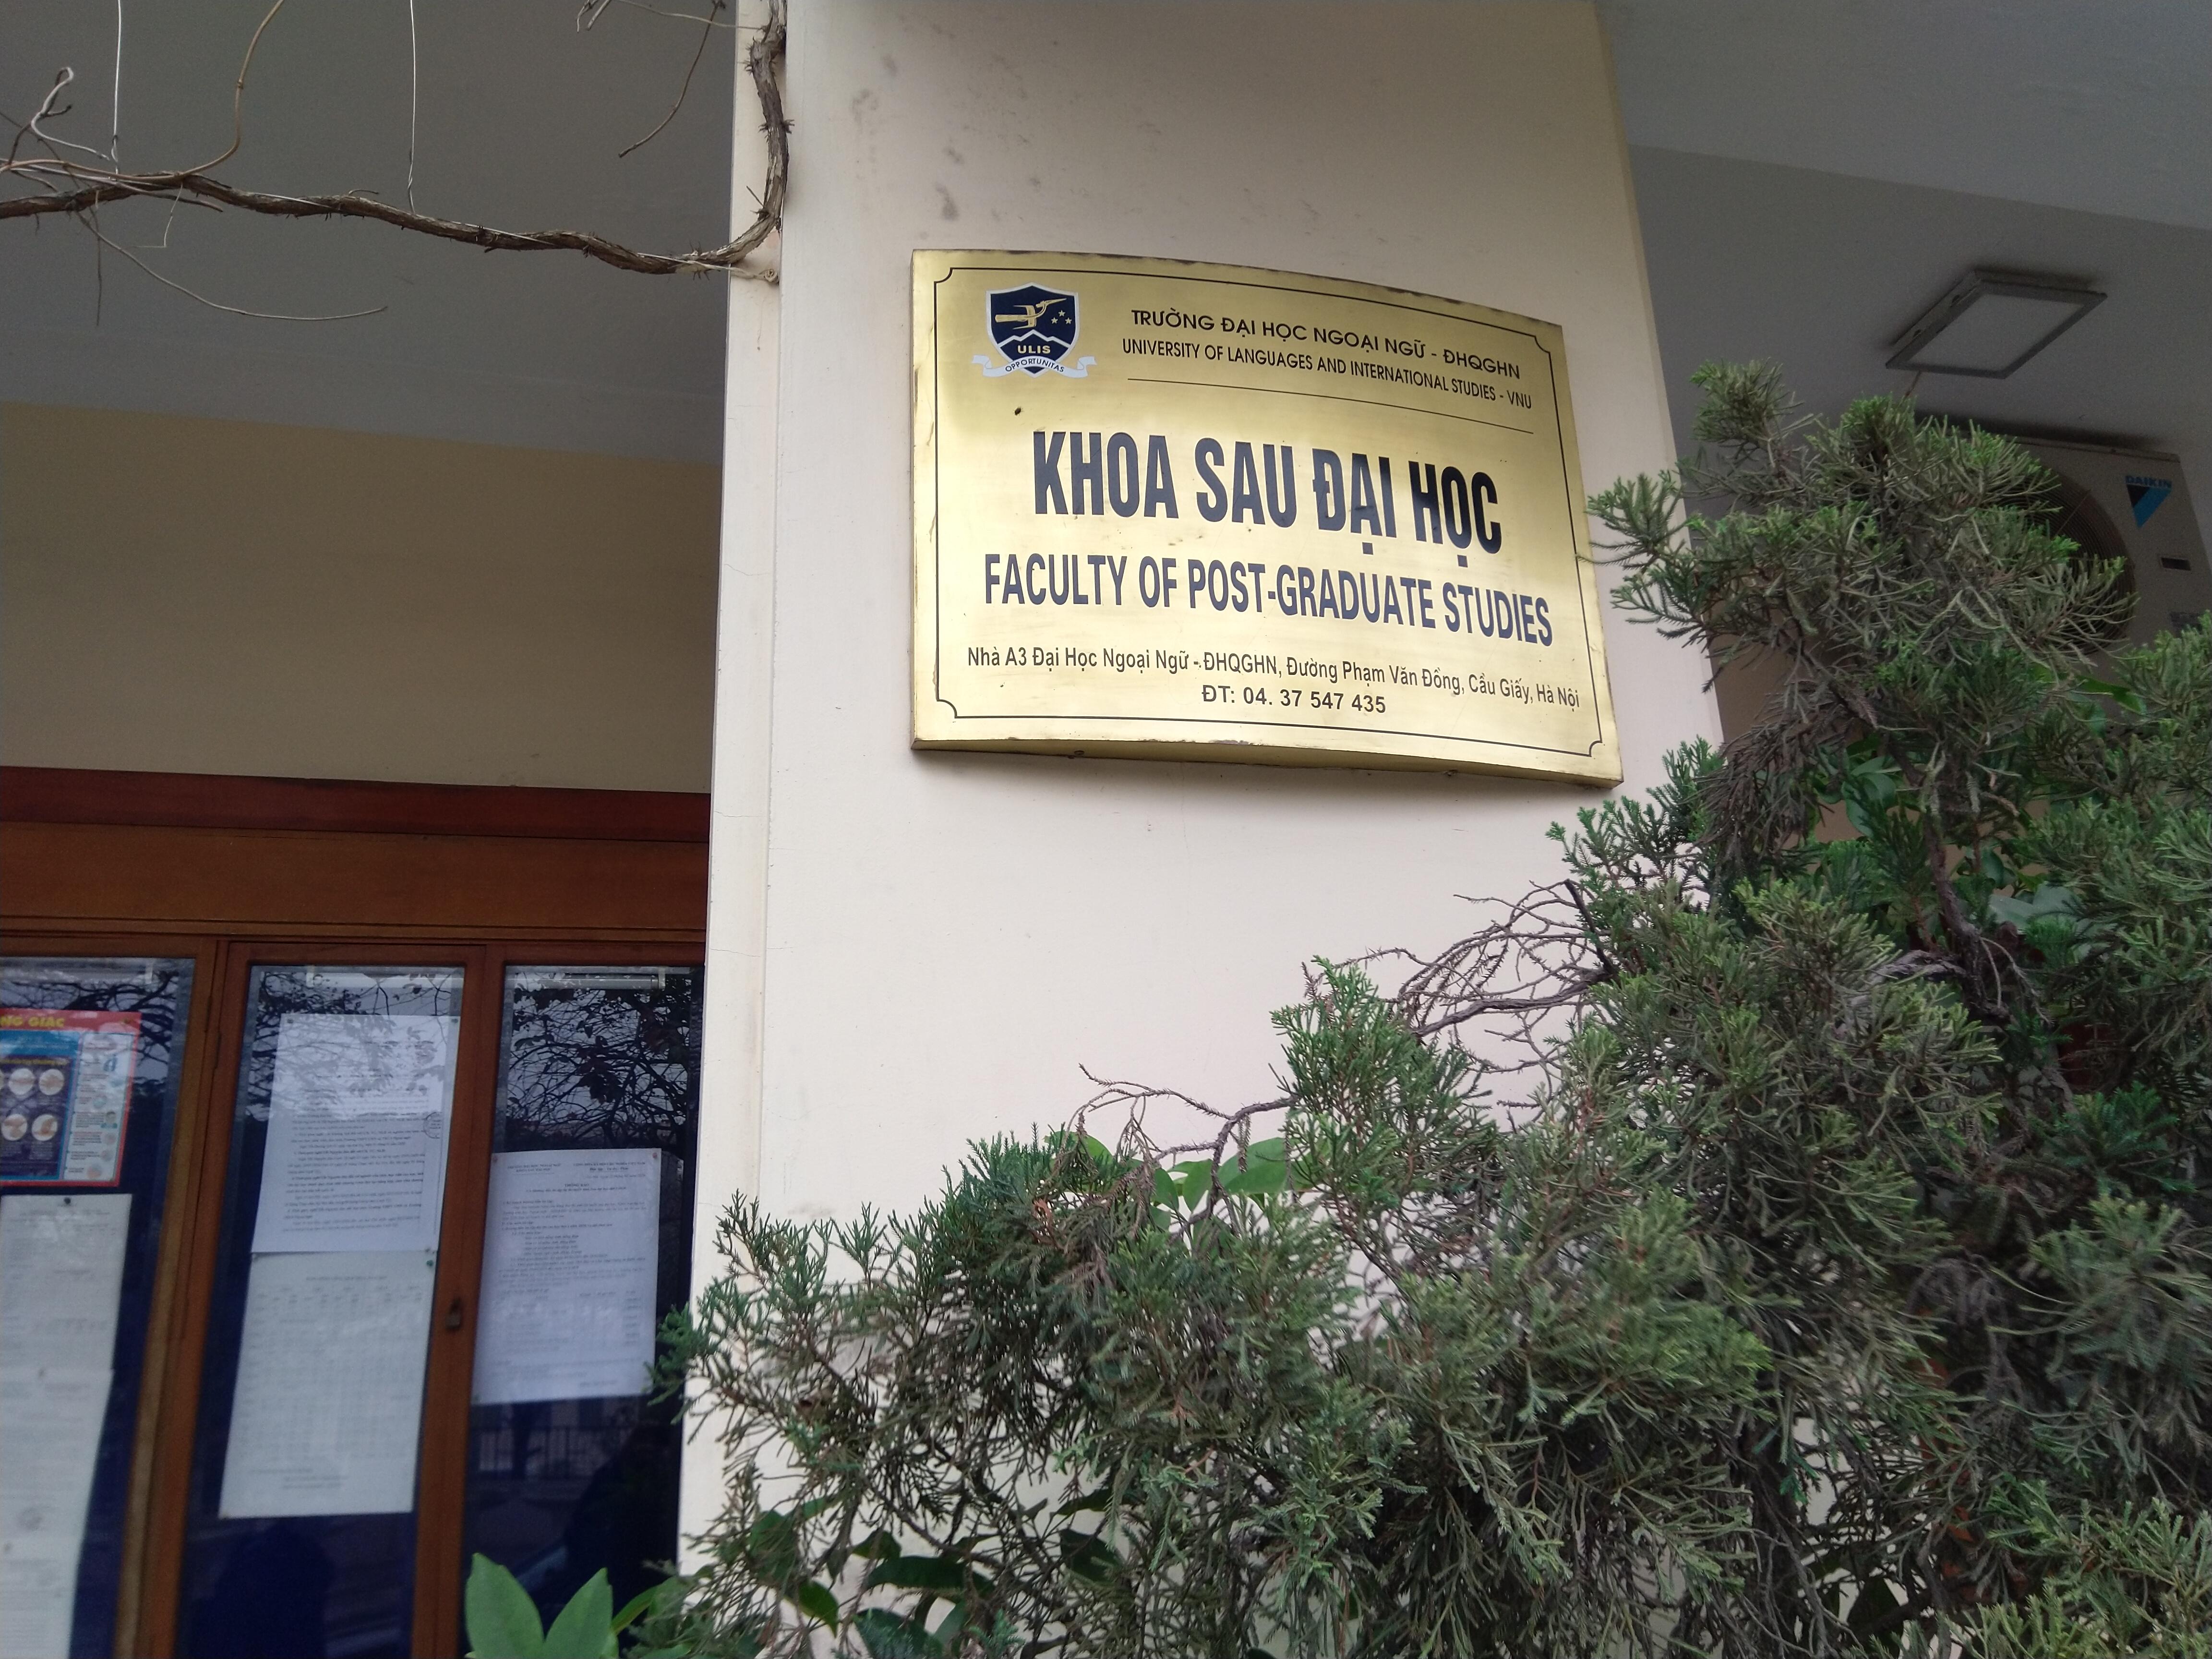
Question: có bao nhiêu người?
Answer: không ai cả